Halv åtta hos mig

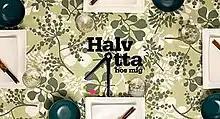
Intertitle

Halv åtta hos mig ("Swedish" for Half past seven in my home) is a TV4 television programme shown in Sweden, first broadcast on 6 October 2008. The show is based on the ITV Studios television format "Come Dine with Me" broadcast on Channel 4 UK. The show has four amateur chefs competing against each other hosting a dinner party for the other contestants. Each competitor then rates the host's performance with the winner winning a 15,000 SEK cash prize. An element of comedy is added to the show through comedian Morgan Alling, who provides a sarcastic narration. The show was previously hosted by comedian Helge Skoog.